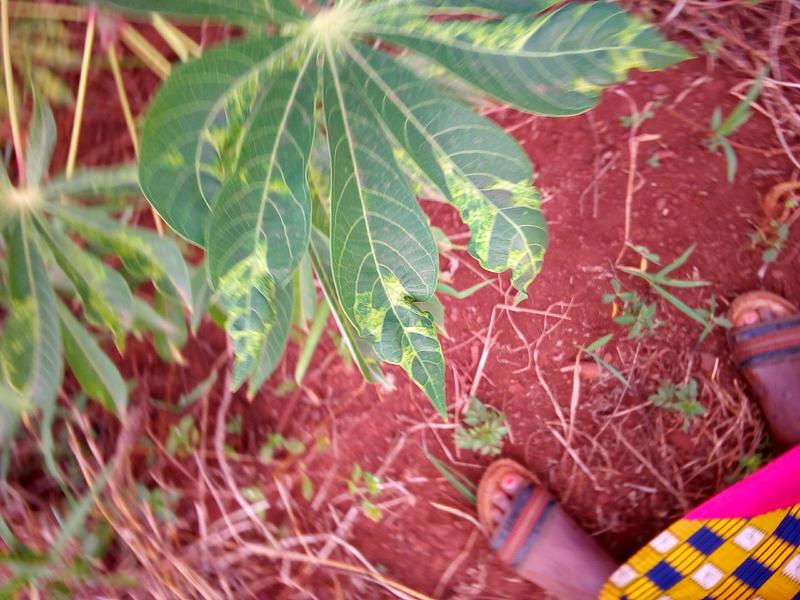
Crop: cassava
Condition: mosaic_disease